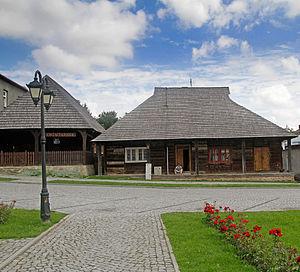
Pruchnik est une localité polonaise, siège de la gmina de Pruchnik, située dans le powiat de Jarosław en voïvodie des Basses-Carpates.